Uehara Yūsaku

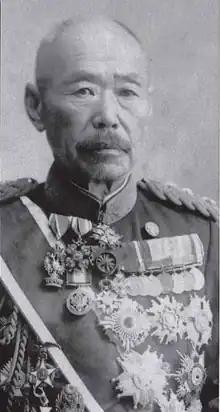
General Viscount Uehara Yūsaku

Marshal Viscount was a field marshal in the Imperial Japanese Army. His wife was a daughter of General Nozu Michitsura. He was the founder of the Imperial Japanese Army Engineering Corps.